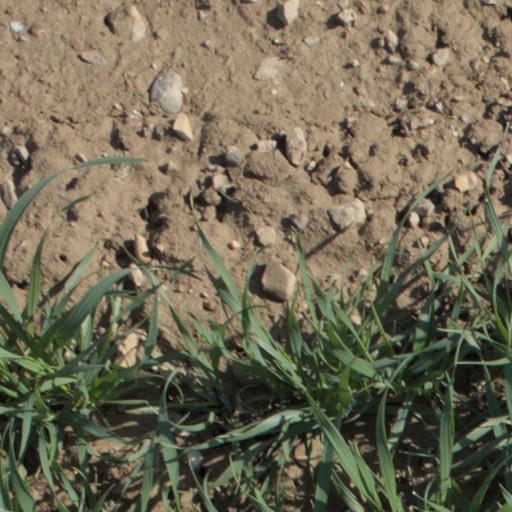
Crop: wheat